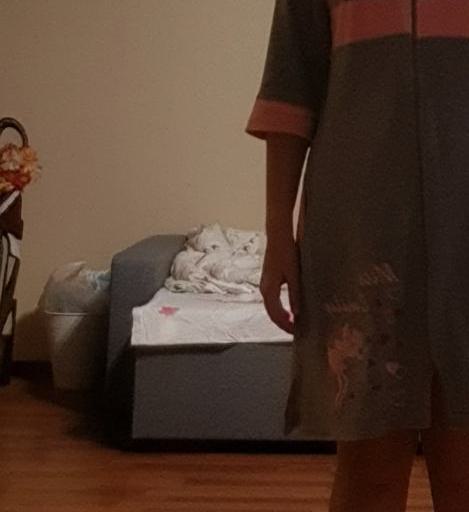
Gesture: no_gesture